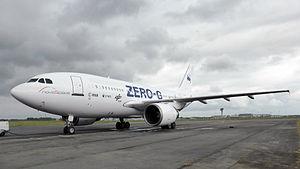
L'Airbus A310 est un modèle d'avion de ligne long courrier biréacteur à fuselage large construit par Airbus de 1982 à 1998 sur la base de l'Airbus A300. Il est similaire au Boeing 767.
Le vol parabolique est un moyen de créer une situation de micropesanteur pendant une vingtaine de secondes. C'est un moyen relativement moins coûteux que les autres et permettant l'utilisation de matériel de laboratoire. En outre, il permet d'embarquer les expérimentateurs avec leurs expériences, ce qui est impossible en tour de chute ou dans les stations orbitales par exemple.
La Momie est un film fantastique américain réalisé par Alex Kurtzman, sorti en 2017.
Novespace est une société anonyme, filiale du Centre national d'études spatiales. Novespace organise des vols paraboliques scientifiques à bord de l'Airbus A310 Zero G depuis 2015. Précédemment, Novespace exploitait l'Airbus A300 ZERO-G, qui a succédé à une Caravelle en 1995.
L’aéroport de Bordeaux-Mérignac est un aéroport international français situé sur la commune de Mérignac à 12 km à l’ouest de Bordeaux dans le département de la Gironde, en région Nouvelle-Aquitaine.
L'Airbus A310 ZERO-G est un avion de type A310-304 de la société Airbus aménagé en laboratoire de recherche scientifique, spécialement adapté pour l’apesanteur.